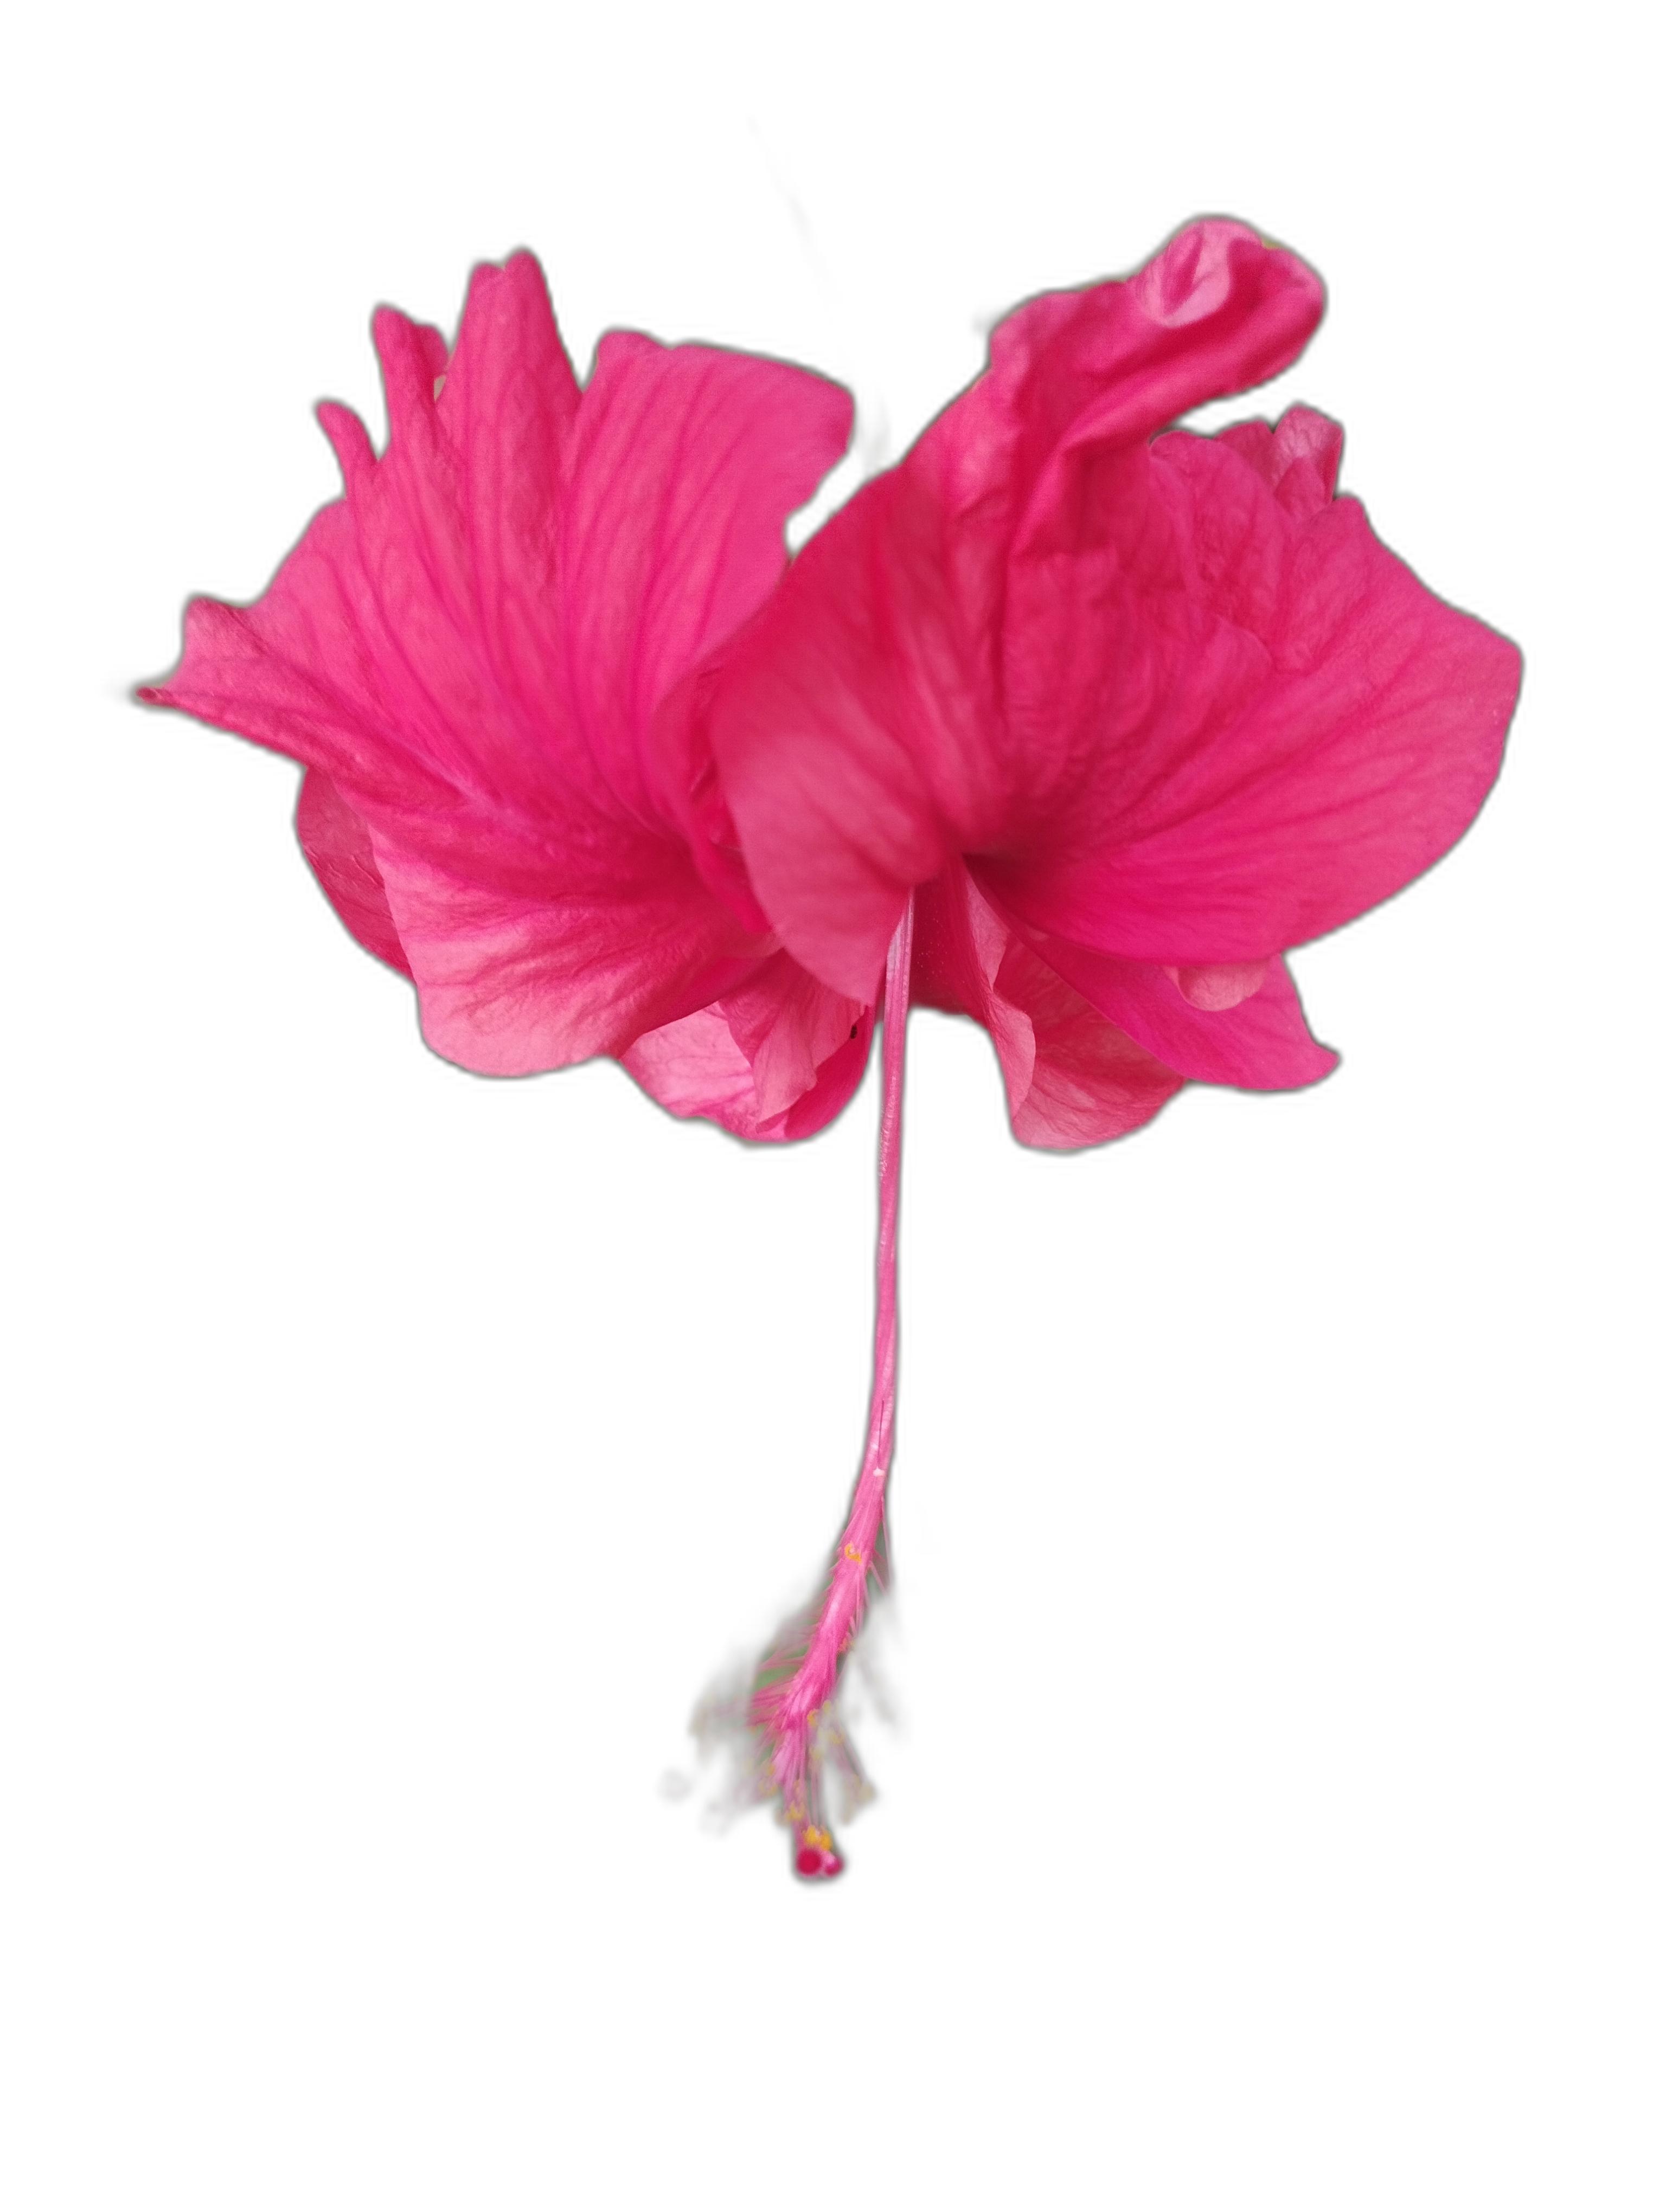
Label: Hibiscus